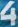
Number: 4